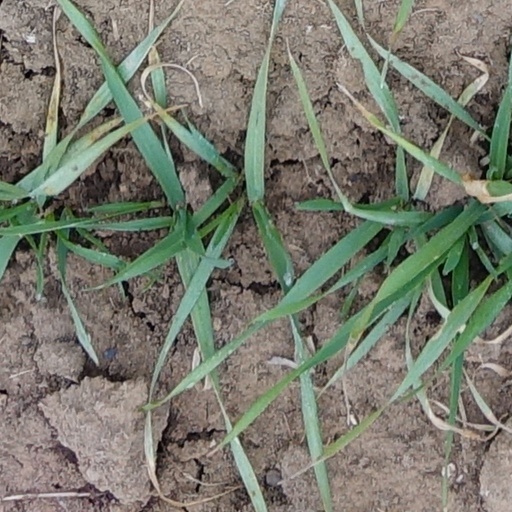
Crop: wheat